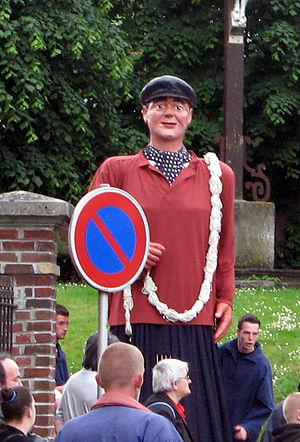
Batisse est le nom d'un mannequin géant de processions et de cortèges inauguré en 1923 et symbolisant la localité de Boulogne-sur-Mer, en France.